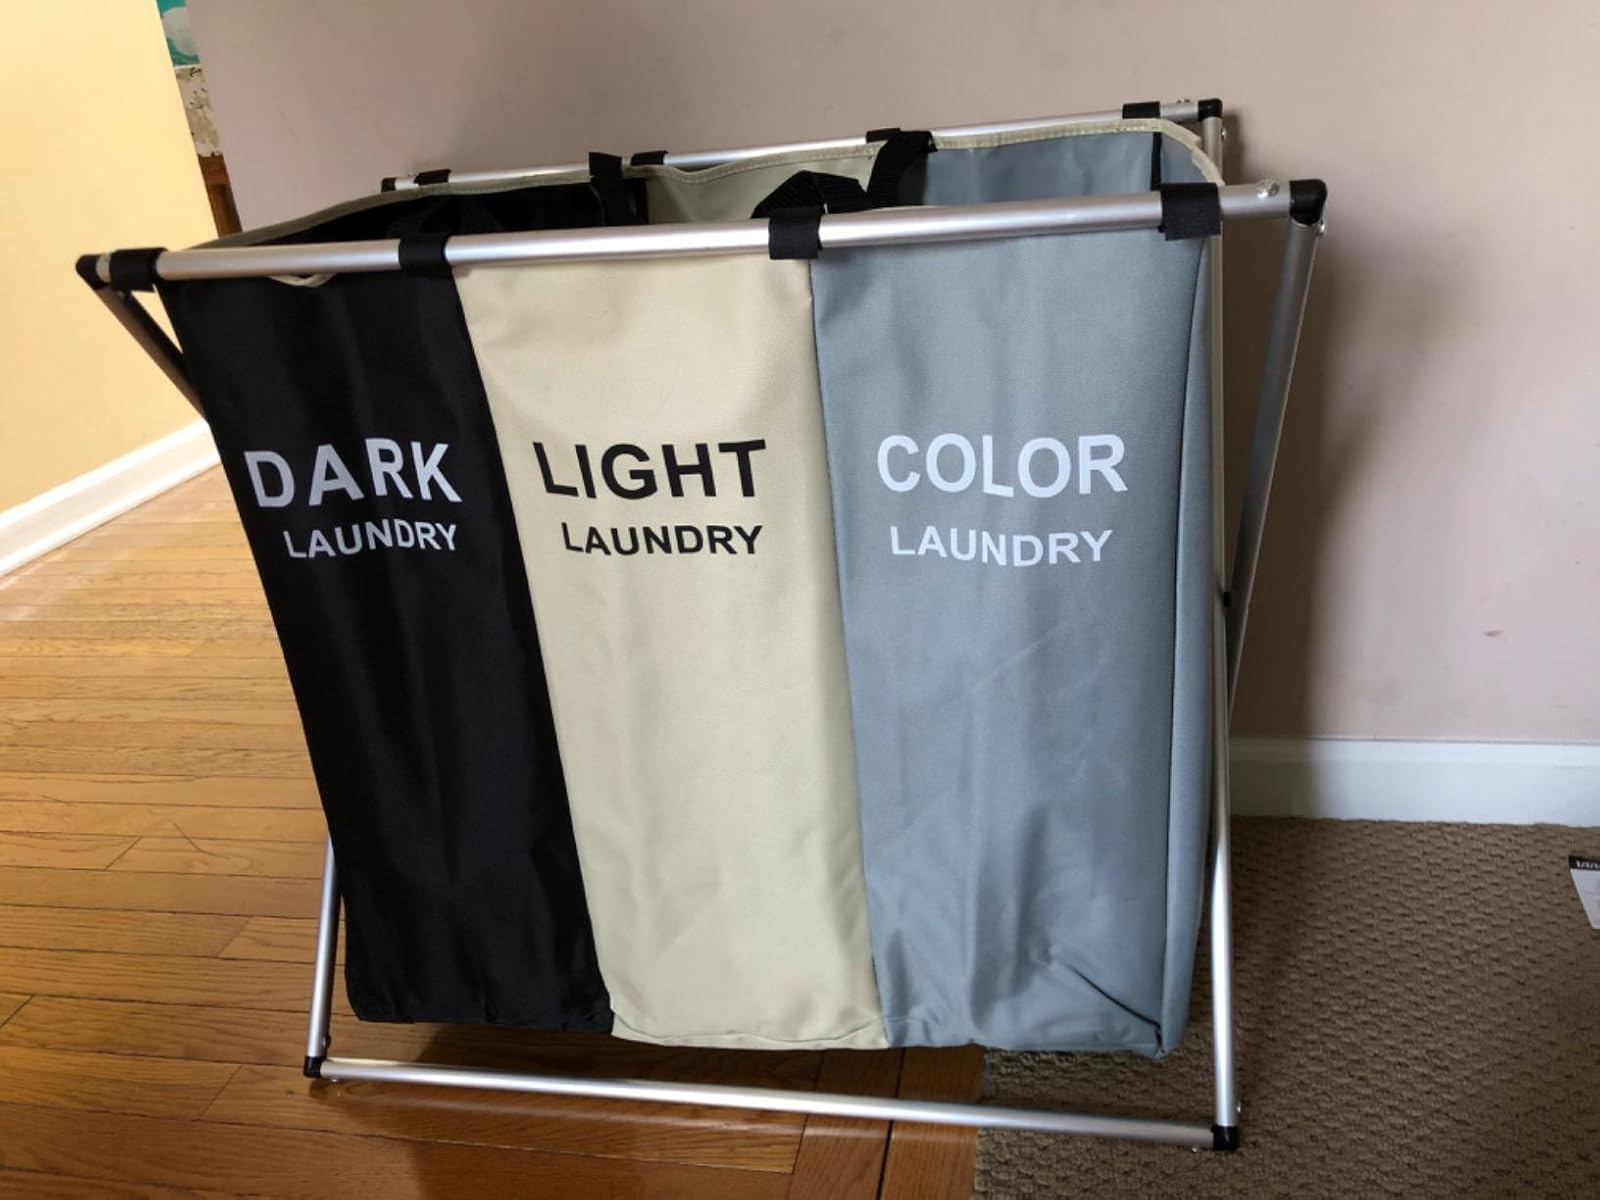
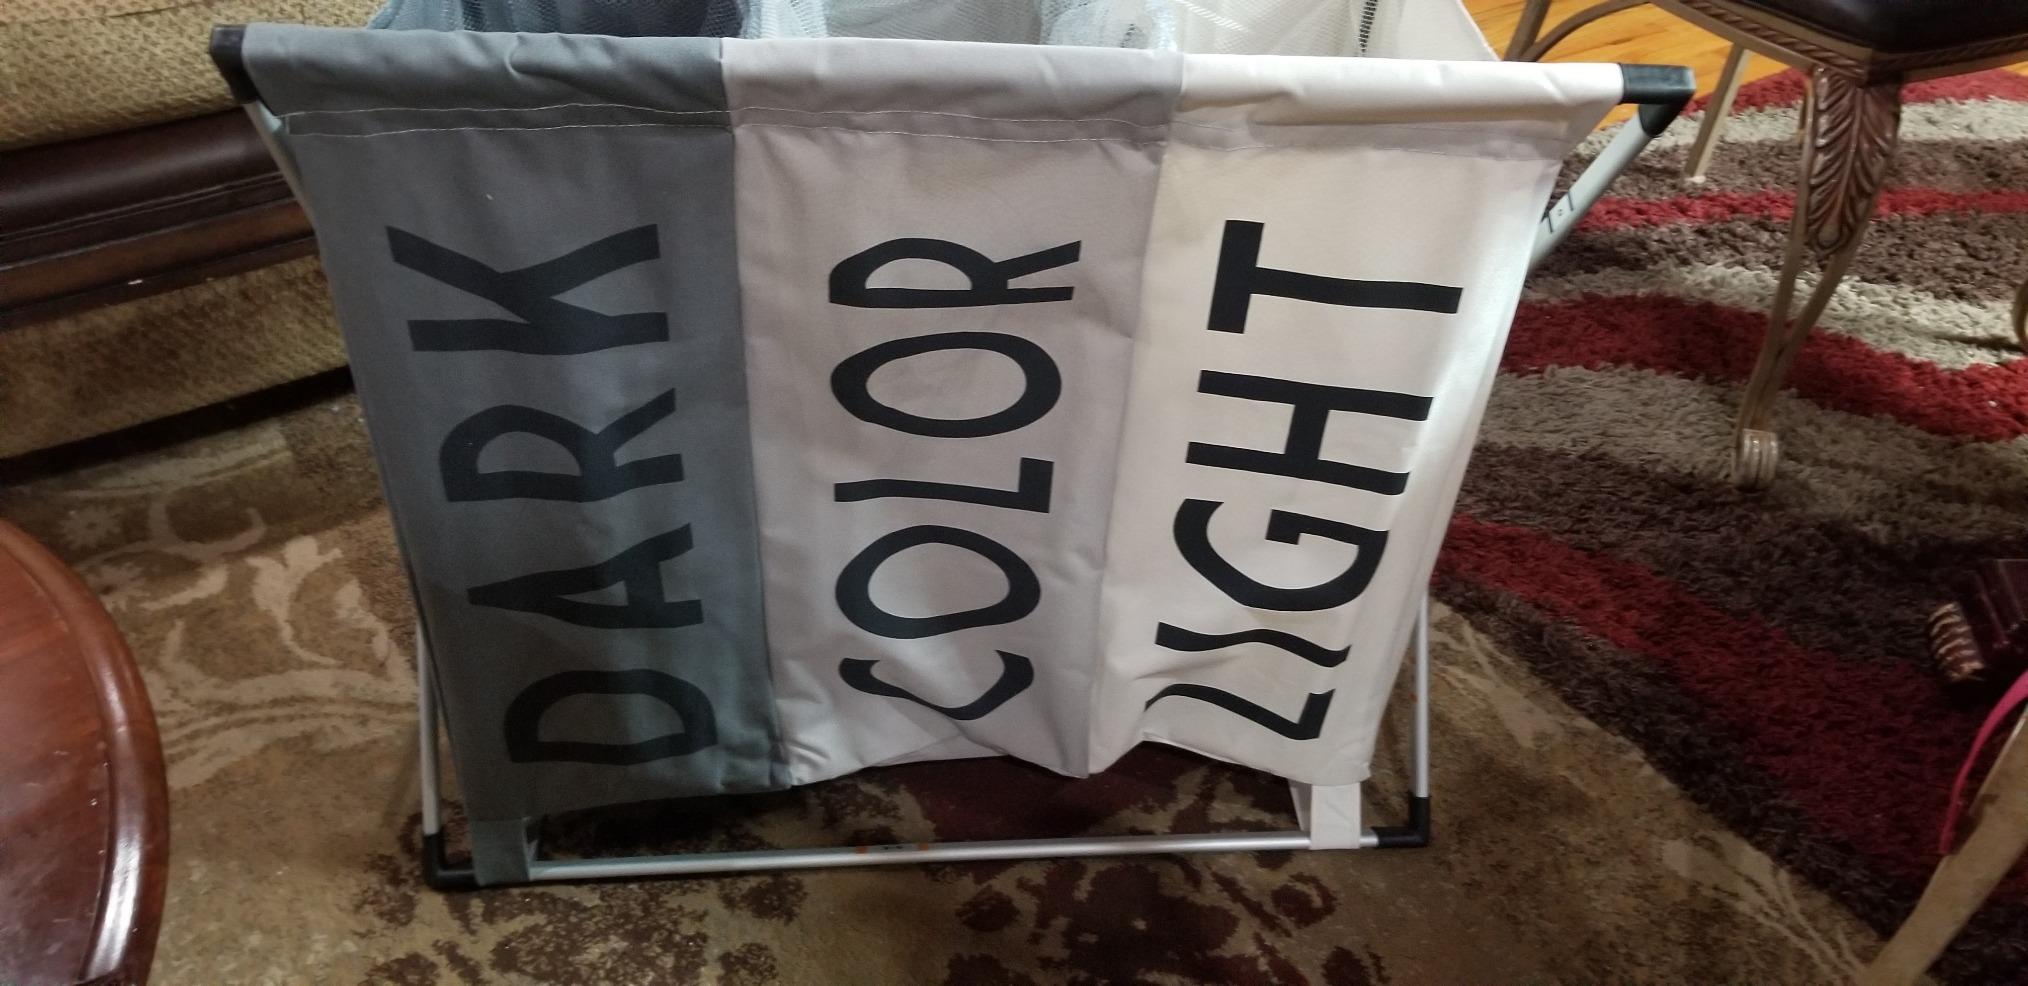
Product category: items_hamper
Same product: no